Samuel Chester Reid

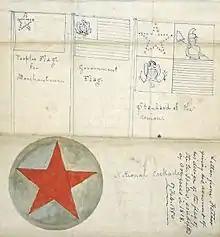
Reid's sketches of his designs, from an 1850 letter

Reid joined the United States Navy in 1794. He served in "Constellation" with Commodore Thomas Truxtun and in 1803 became master of the brig "Merchant". During the War of 1812 he commanded the privateer "General Armstrong". One notable capture was that of the British merchantman , notable because of the legal cases that arose from her capture and recapture. At the Battle of Fayal Reid inflicted severe casualties on boats from a British Royal Navy squadron en route to Jamaica and Louisiana. During the battle, Reid had to scuttle his ship and he and his crew made it to shore, suffering 2 men killed and 7 men wounded. Andrew Jackson credited Reid's action with delaying the British squadron and so aiding General Jackson's defense of New Orleans, a theory dismissed by modern historians. The battle was the subject of many popular prints.